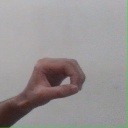
अक्षर: औ